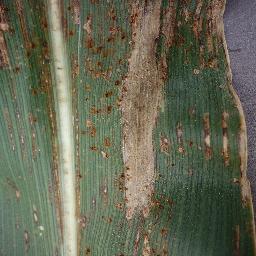
Label: Corn___Northern_Leaf_Blight